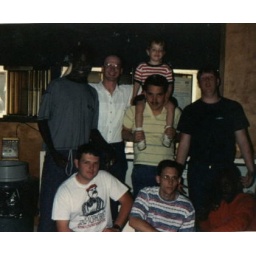
Keith is wearing a yellow shirt and Rodney is on his shoulders. This is back at Dyess AFB around 1991.